Portia schultzi

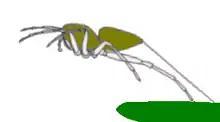
A spider at take-off when jumping fixes a dragline (safety line) just before jumping.

Like many species of spider, a "P. schultzi" lays a continuous dragline of silk as it moves, and from time to time anchors the dragline to a surface with a spot of sticky silk. This allows the spider to return to the surface if the animal is dislodged. A spider about to jump first lays a sticky silk anchor, and then lays out a dragline as it flies. Unlike those of most jumping spiders, "P. schultzi"′s draglines stick to each other and, when a "P. schultzi" has laid a few lines across a gap, it uses these as walkways and reinforces them with additional silk as it moves.